King Diamond

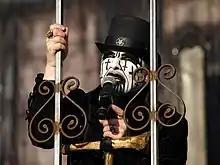
King Diamond in 2013

He appeared on Volbeat's 2013 album, "Outlaw Gentlemen & Shady Ladies", providing guest vocals on the track "Room 24". In August 2013 Diamond performed at Open Air Bloodstock Festival, UK.